Randesund

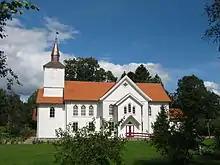
Randesund Church

The main road to Tømmerstø is Norwegian County Road 3, which goes from Rona in Søm, to Drange. It goes through Tømmerstø. Norwegian County Road 9 goes from Dvergsnes, to Tangen both in Randesund. Norwegian County Road 4 goes from Bjørnestad to Kongshavn in Randesund. Norwegian County Road 14 goes from Frikstad to Stangenes. Norwegian County Road 401 goes from Randesund to Høvåg and Lillesand.